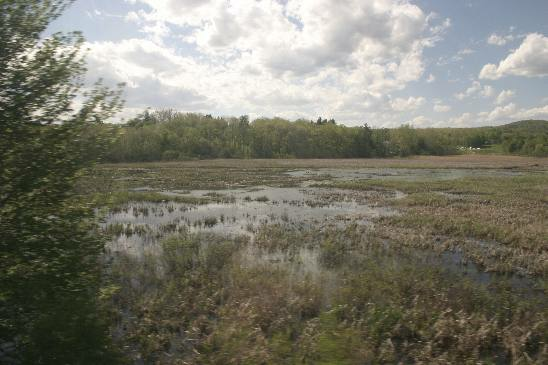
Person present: No